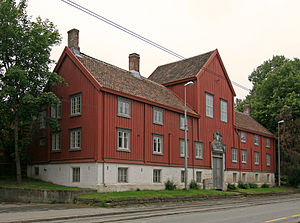
Kongens gate (Trondheim) / Bygninger i Kongens gate
Thomas Angells stuer, Kongens gate 91
Kongens gate er en af hovedgaderne i Trondheim, Norge. Den blev anlagt i forbindelse med genopbygningen efter den store bybrand i 1681 og er en af hovedakserne i den barokke byplan som blev udformet af generalmajor Johan Caspar de Cicignon. Med en bredde på 60 alen strækker den sig fra bryggene i Kjøpmannsgata, over Torget og forbi Prinsens gate. Derfra fortsætter den med et smallere forløb – den gamle landevej mod vest, Geilan – til Skansen i Ila. Ruten for Kongens gate blev bestemt af to bygninger som havde overlevet bybranden – Vor Frue Kirke og Rådhuset. Det er en vigtig handelsgade og kommunikationsåre. De fleste af byens busruter har stop i Kongens gate, og Gråkallbanen følger Kongens gate på vej ud af centrum. Gaden har også mange hoteller.